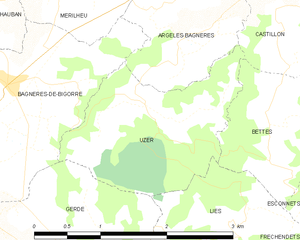
Carte des communes françaises
Uzer est une commune française située dans le département des Hautes-Pyrénées, en région Occitanie.